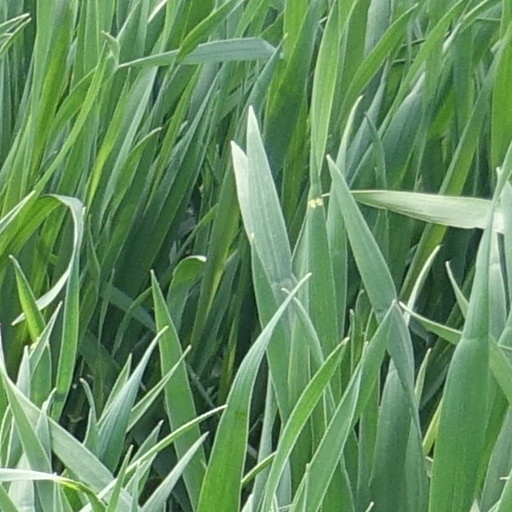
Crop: wheat